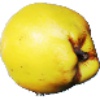
Label: Quince 1